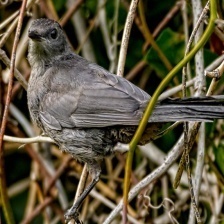
Species: GRAY CATBIRD
Scientific name: DUMETELLA CAROLINENSIS